Venice Army Air Field

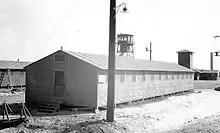
Wartime tar paper barracks commonly found on temporary training airfields such as Venice AAF

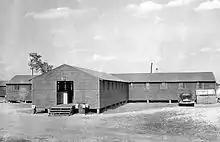
A common type of building found were orderly rooms and ground training classrooms such as this

Although open, the station was far from ready to perform its mission. Early life at the Service Group Training Center is officially described as "rugged". Necessity demanded that the skilled specialists of the 27th be put to work pulling stumps, cutting weeds and doing general clean-up jobs. No furloughs were given, and the men lived in tents.